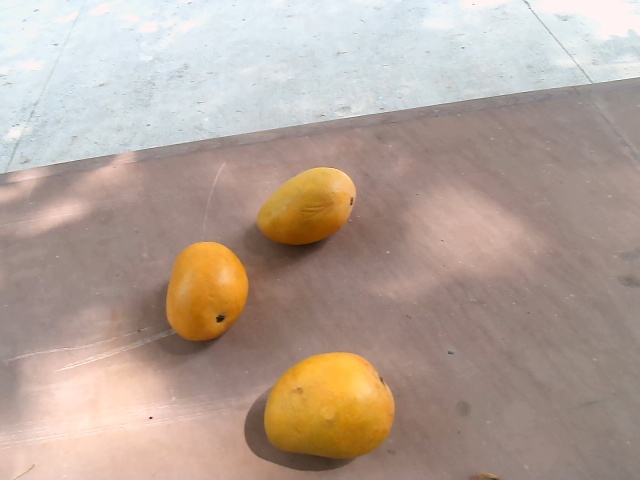
Label: Ripe_Mango